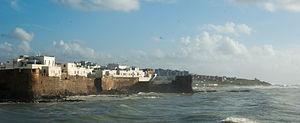
Remparts d'Assilah depuis la jetée du port
Asilah ou Assilah, Arzila ou Arcila est une ville au nord-ouest du Maroc d'environ 30 000 habitants, à une quarantaine de kilomètres de Tanger, dans la préfecture de Tanger-Assilah, région de Tanger-Tétouan-Al Hoceïma.